Tulle

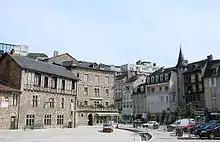
View in front of the cathedral in Tulle

The abbey is practically disused with the secularization of 1514. The bishop had a castle built and the refectory became the seat of the court. In 1566, King Charles IX endows the town with a town hall and a consulate which definitively reduces the power of the bishop.